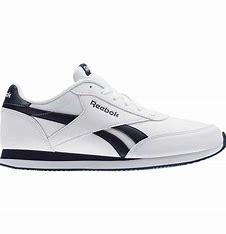
Brand: Reebok
Model: Royal Classic Jogger 2